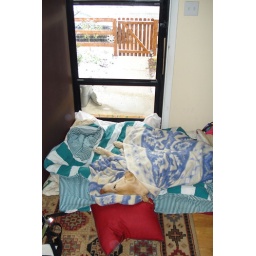
note the bed we made for her in front of the door